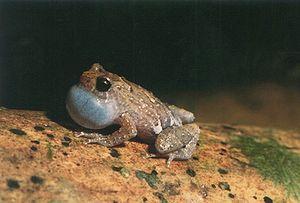
Anodonthyla boulengerii est une espèce d'amphibiens de la famille des Microhylidae.
Anodonthyla est un genre d'amphibiens de la famille des Microhylidae.
Les amphibiens de Madagascar sont représentés exclusivement par des espèces de l'ordre des anoures.